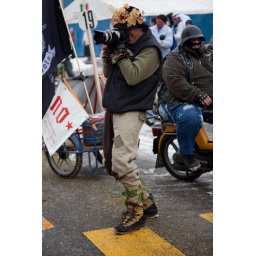
Smile for the man with flowers in his hat